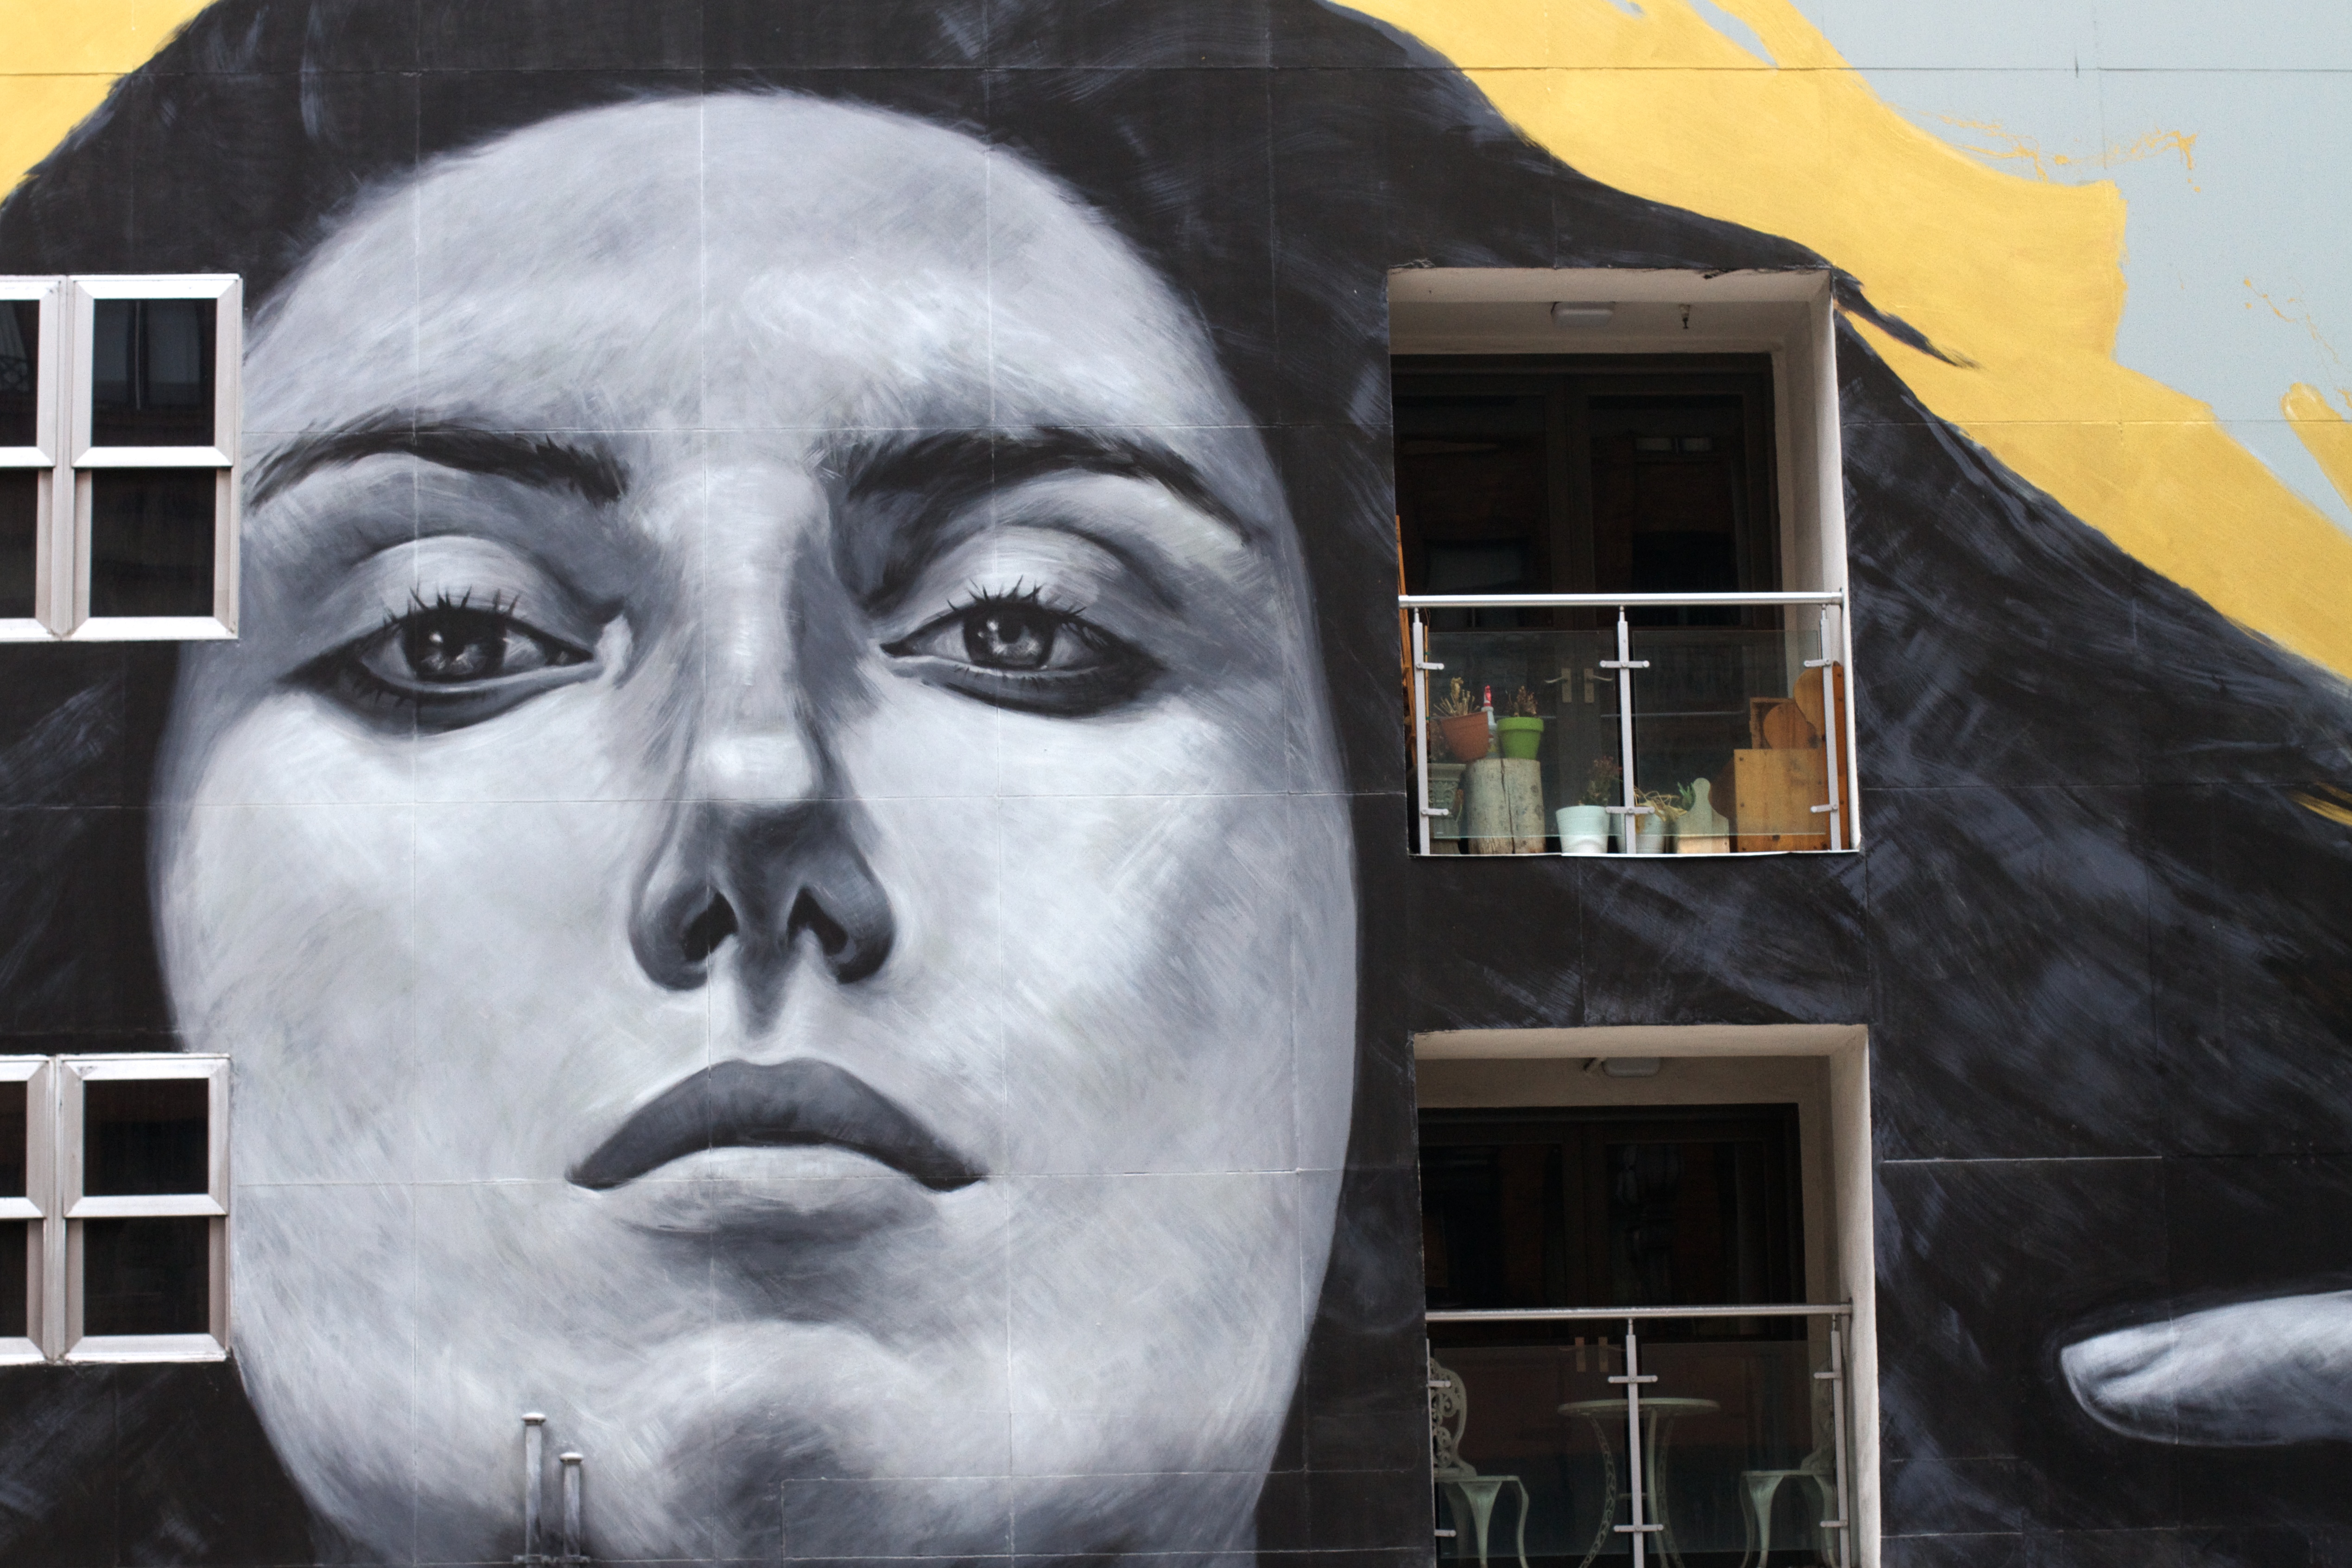
monument, statue, graffiti, street art, sculpture, art, mural, 2015365